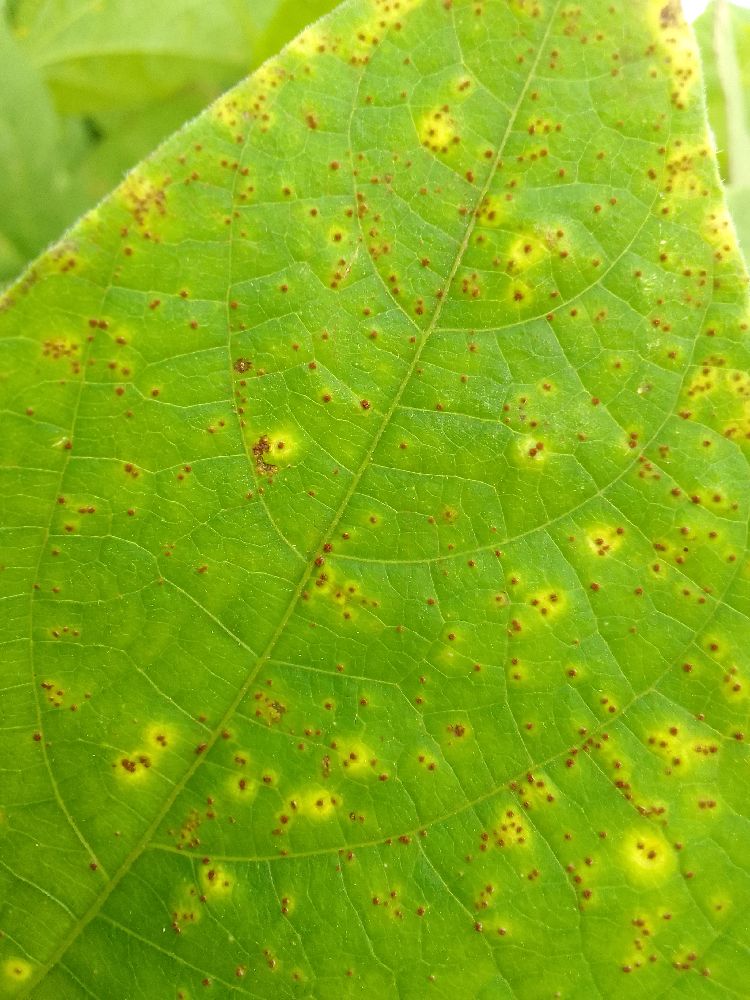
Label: rust